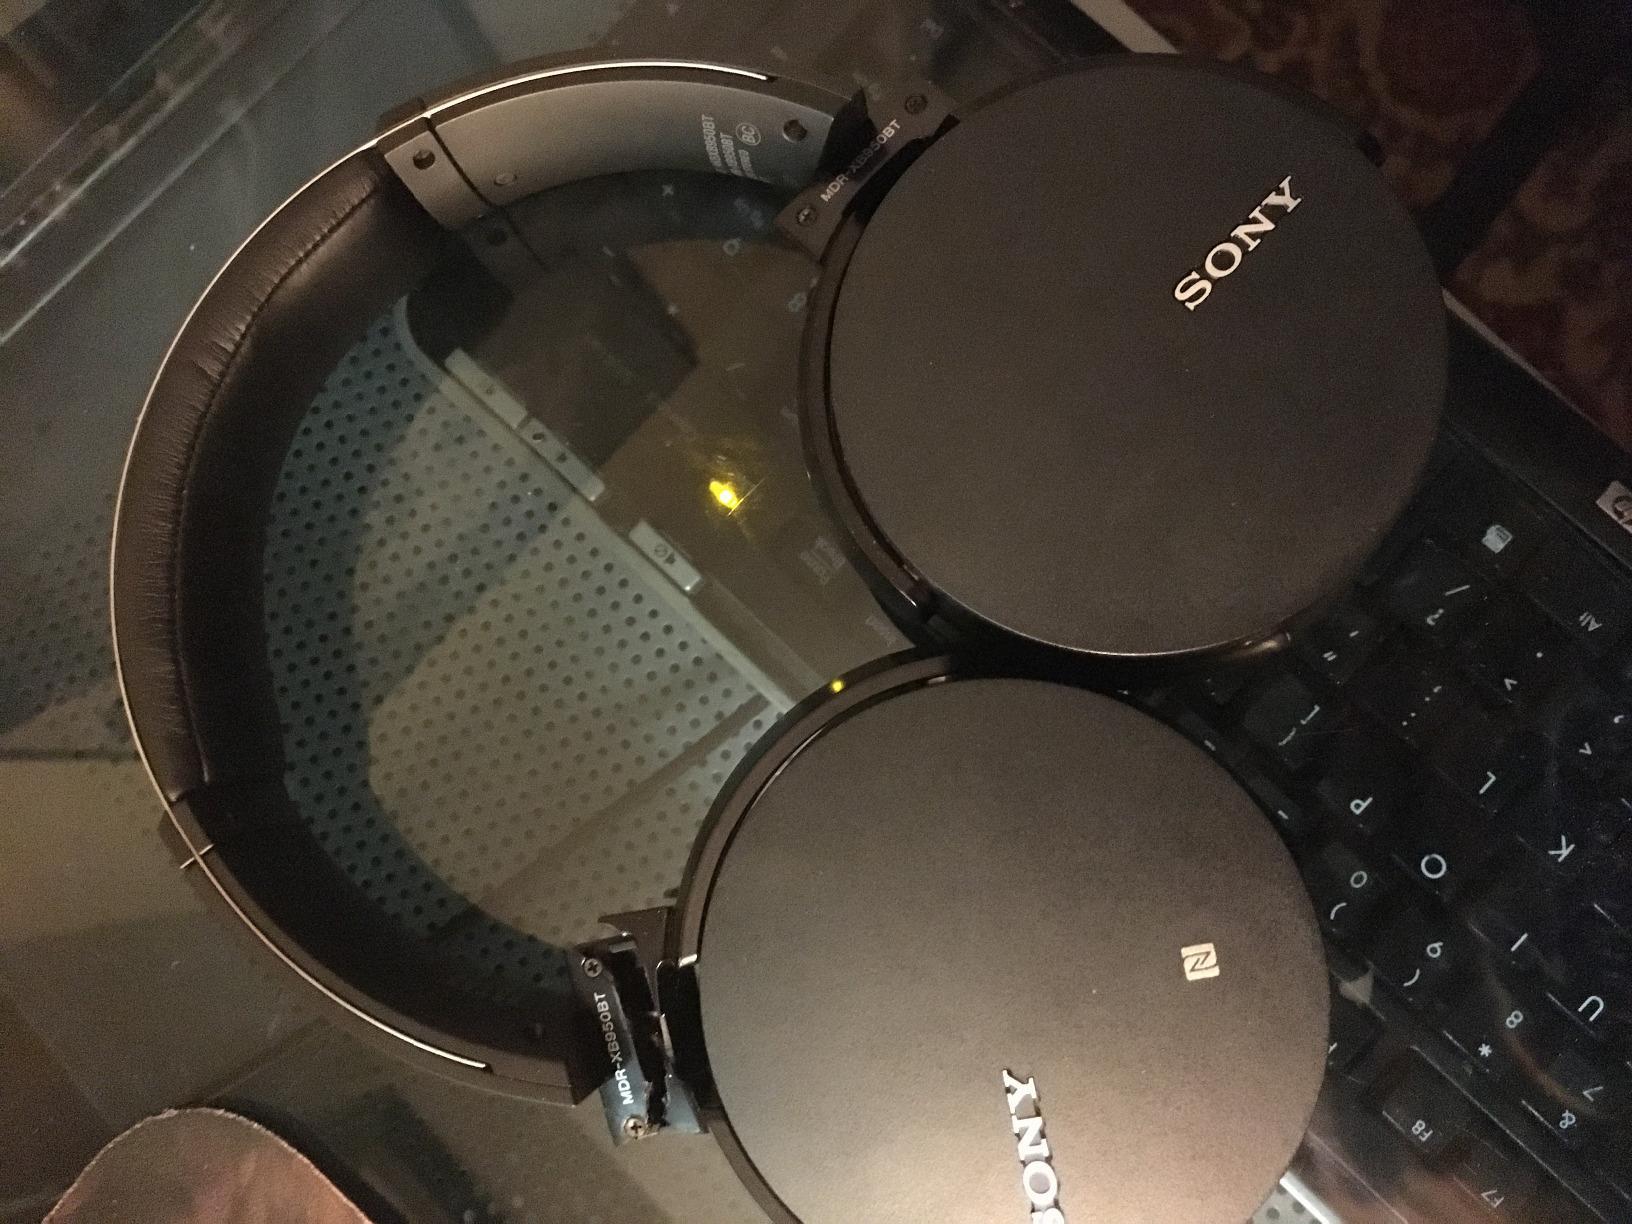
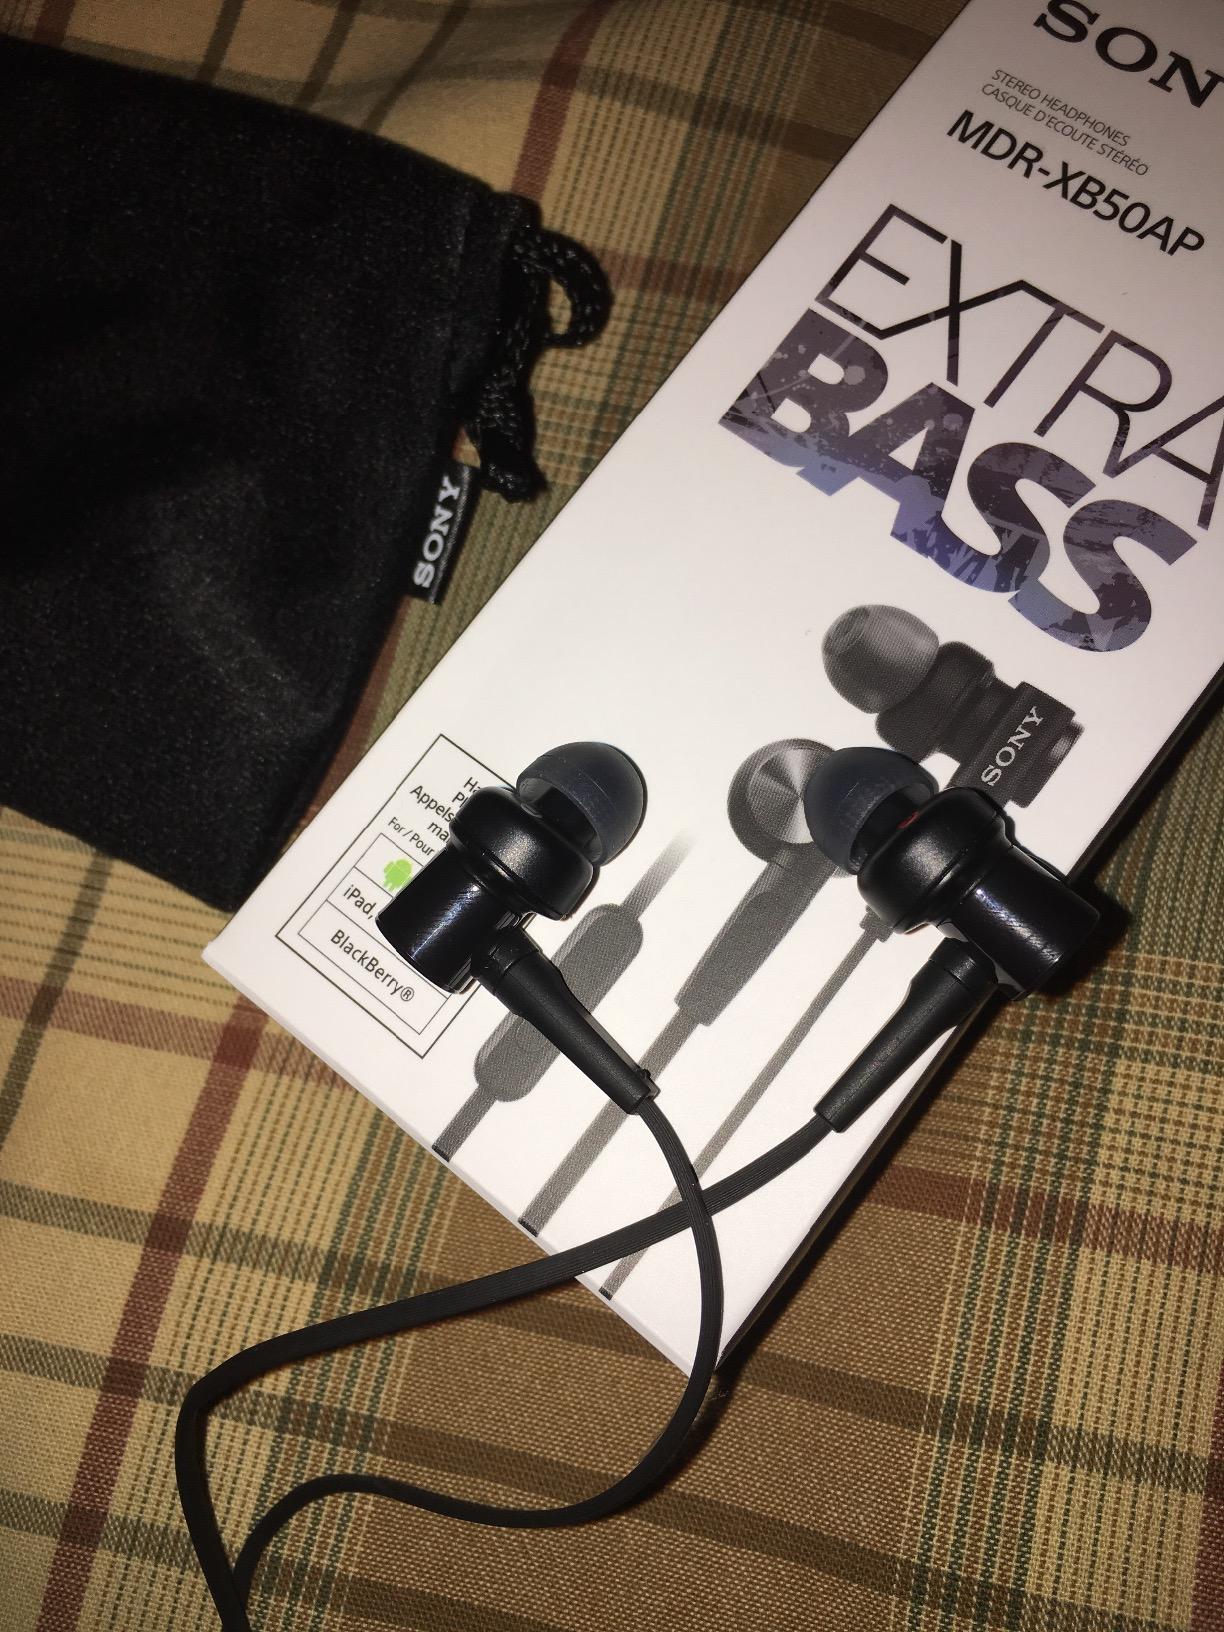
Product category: headphones
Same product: no